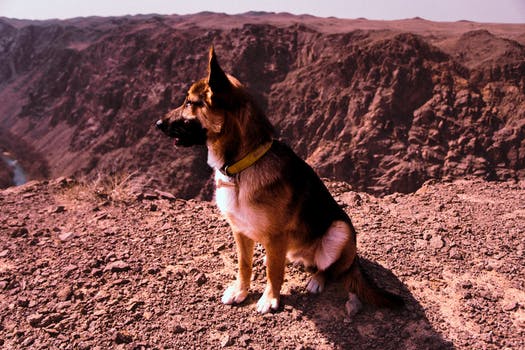
Label: No Watermark